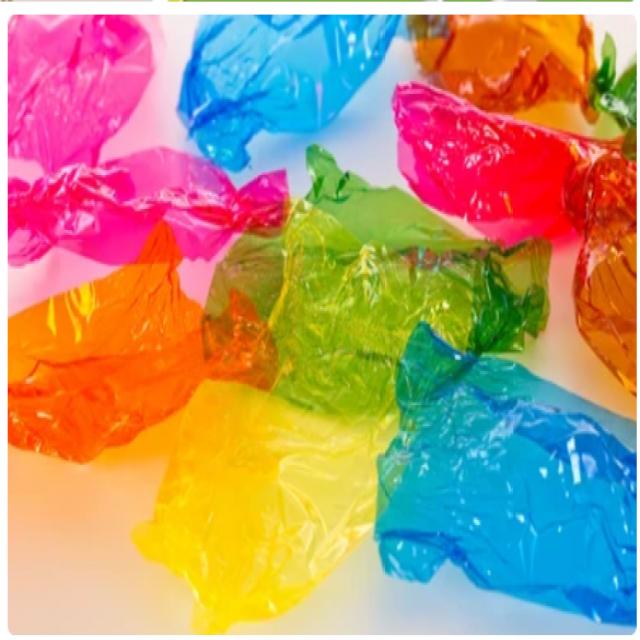
Label: Trash